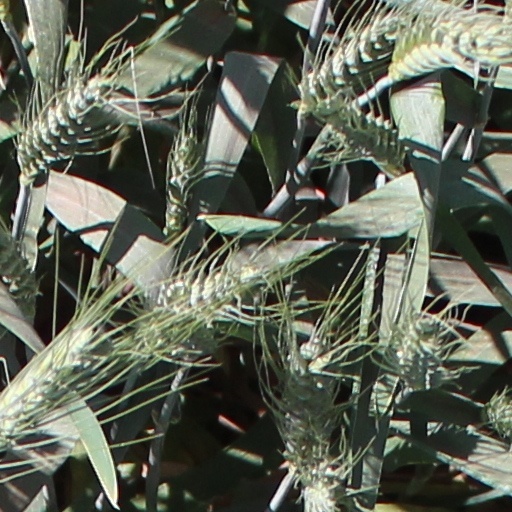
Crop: wheat